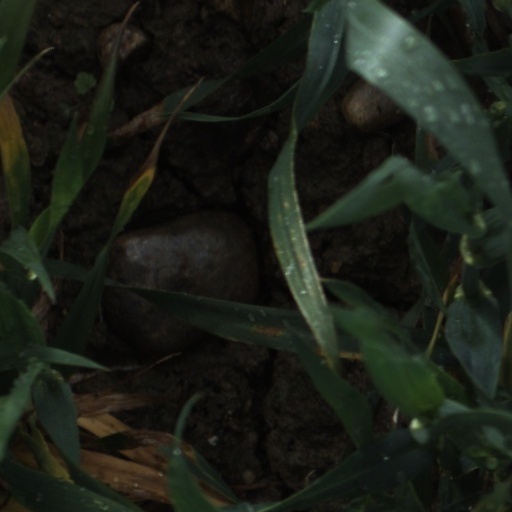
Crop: wheat